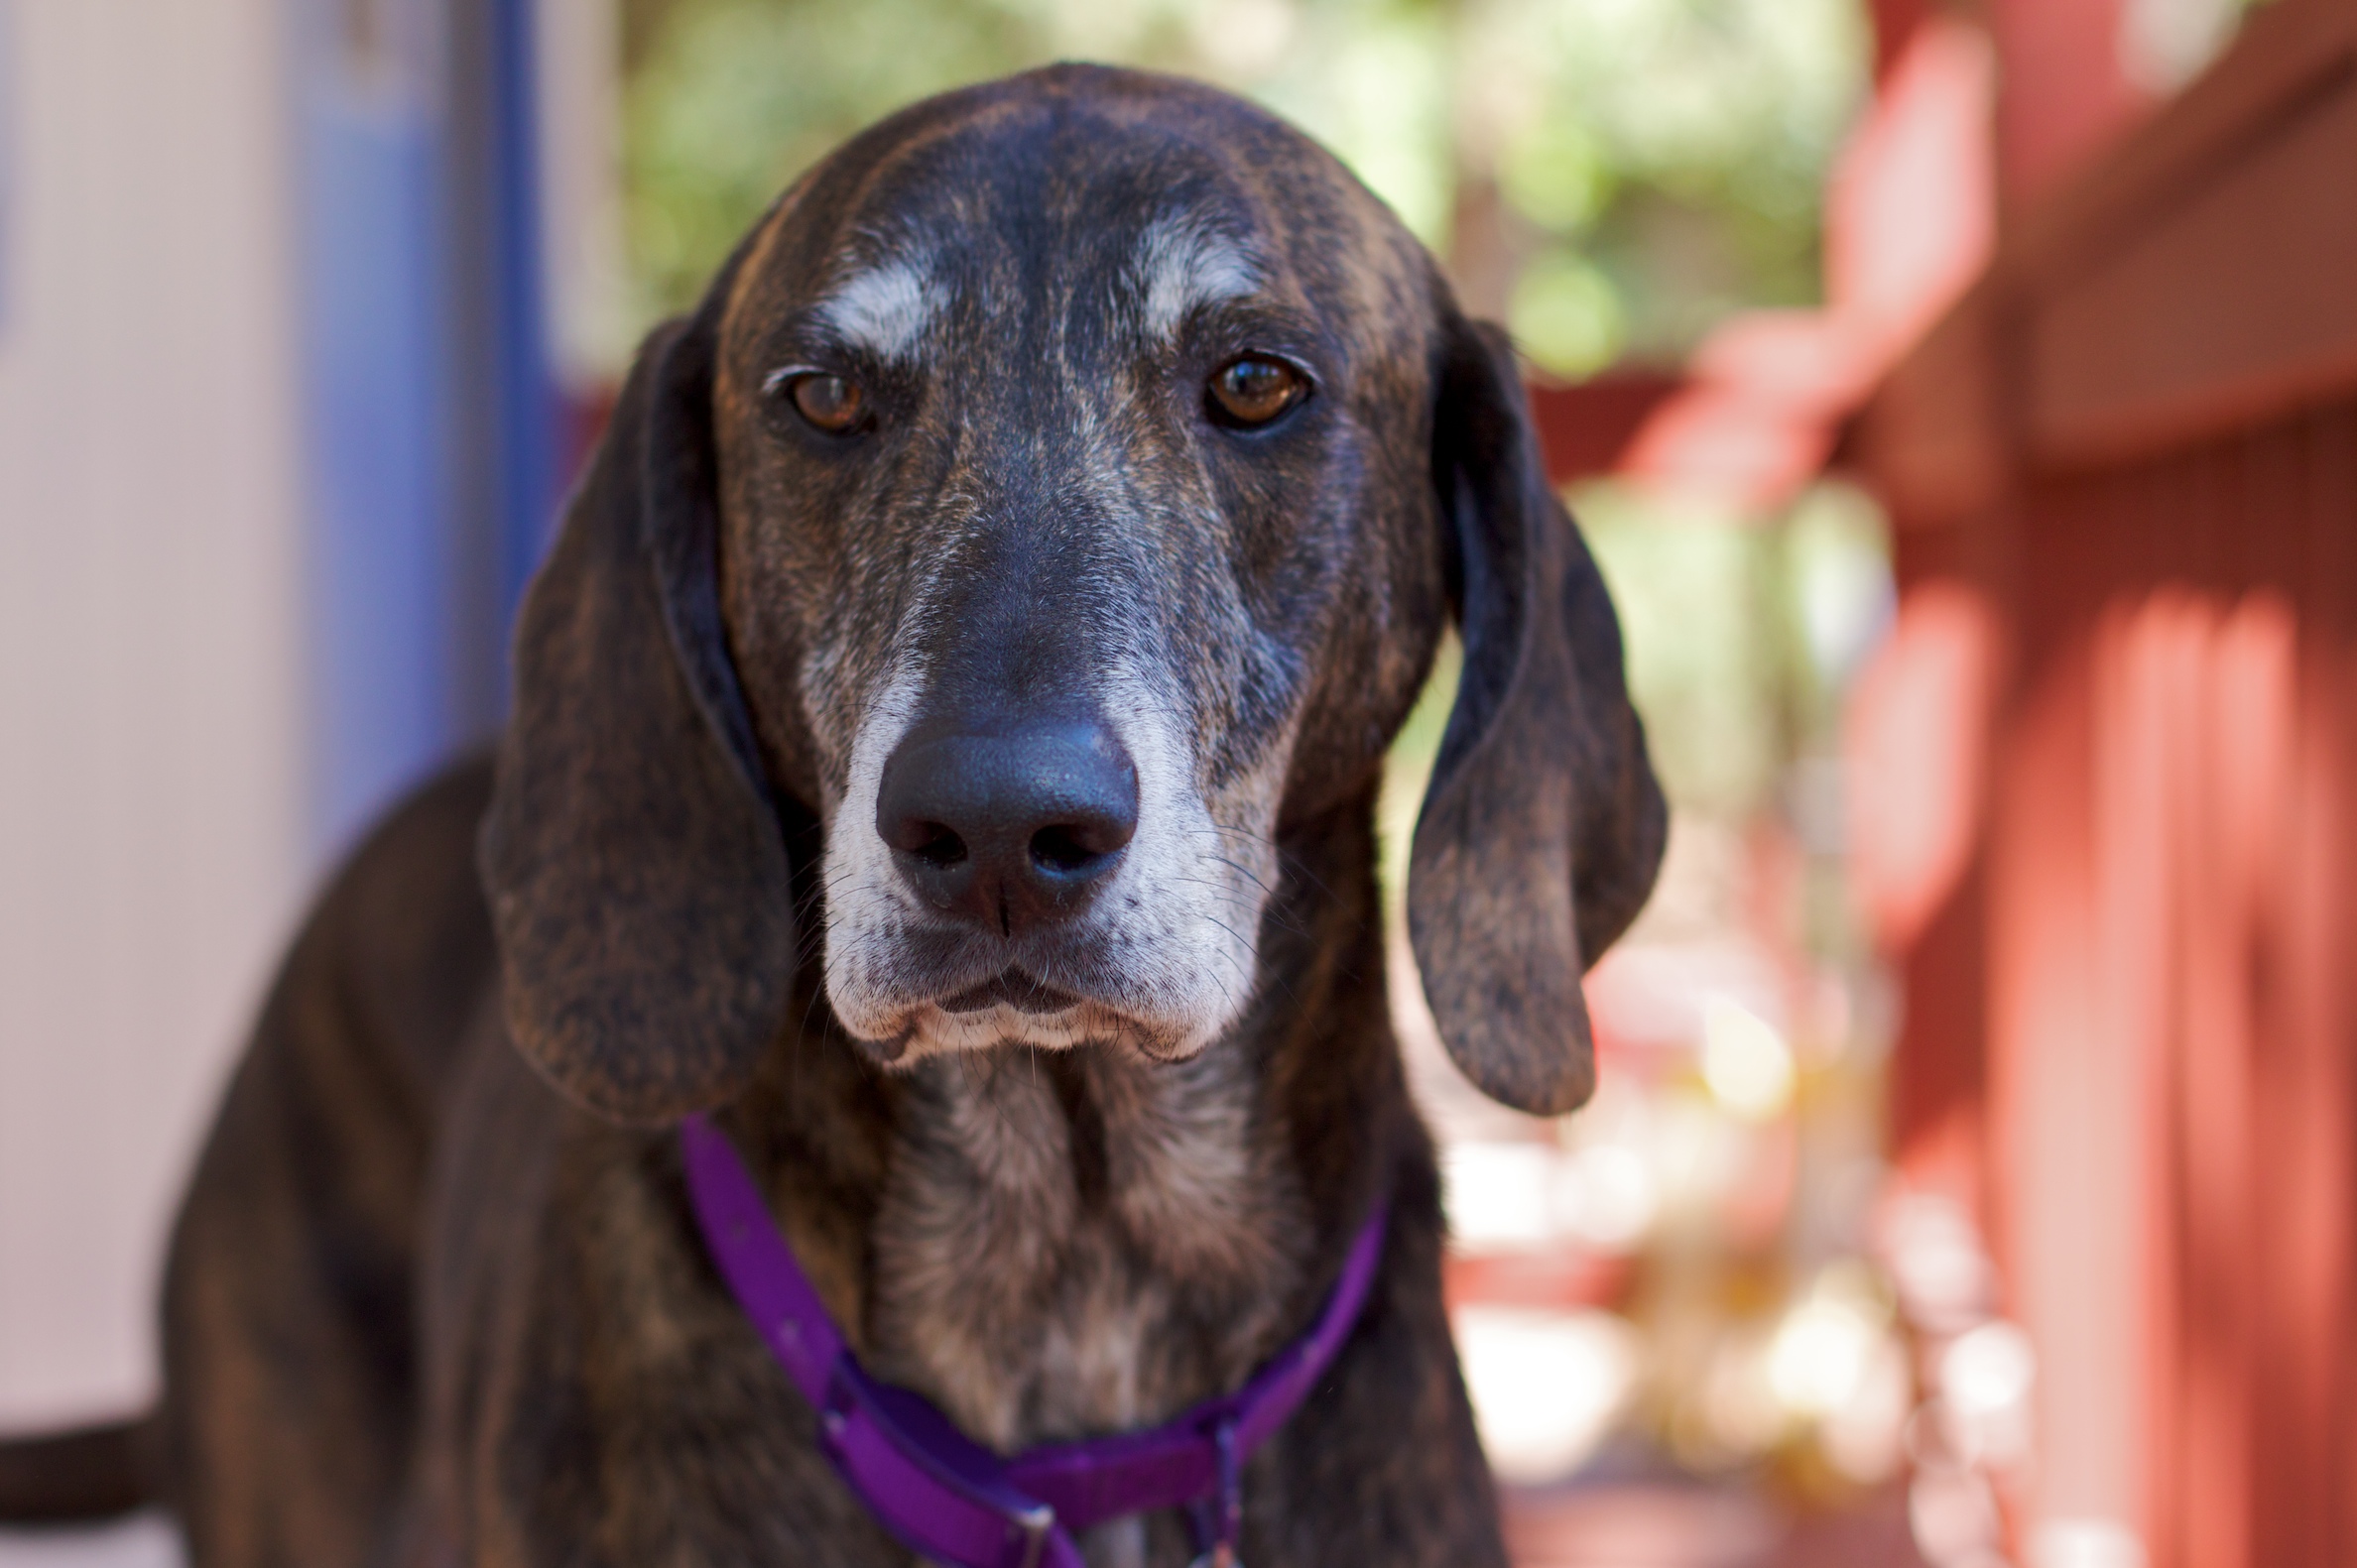
dog, mammal, hound, vertebrate, bobo, dog breed, dog like mammal, redbone coonhound, coonhound